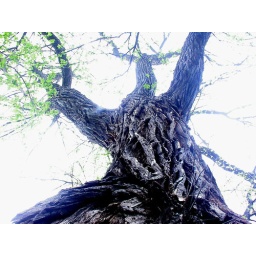
A tree shaped like a person in Ottawa, Canada